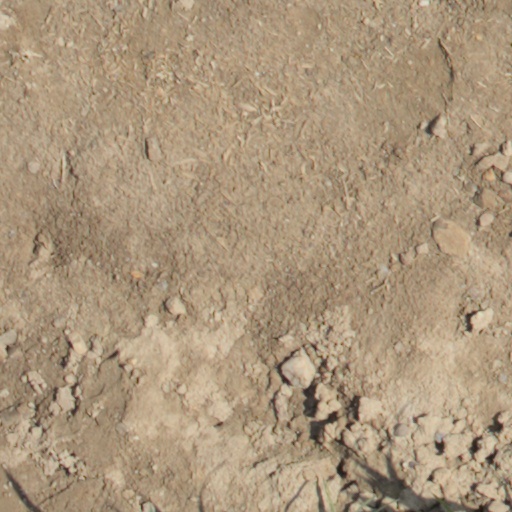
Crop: wheat